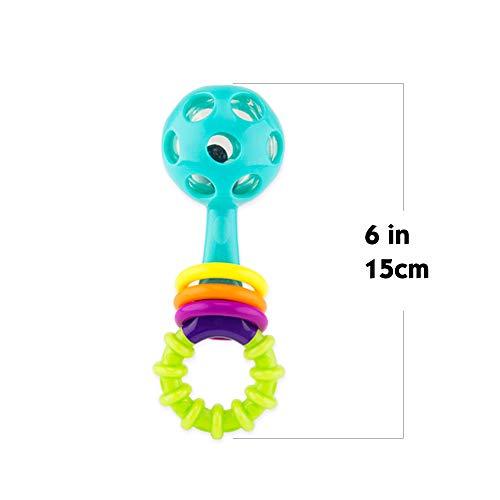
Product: Sassy Peek-a-Boo Beads Rattle | Developmental Toy with High Contrast Colors | Flexible, Soft Plastic | for Ages Newborn and Up
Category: Toys & Games | Baby & Toddler Toys | Rattles & Plush Rings
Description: Squishy, flexible material of the rattle provides baby with lots of textures to explore and manipulate.
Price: $4.99